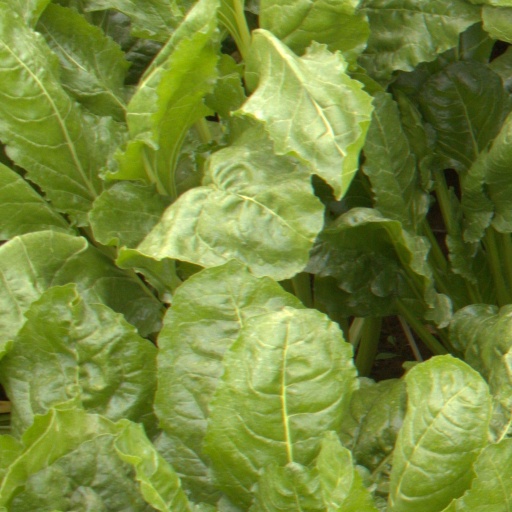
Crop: sugar beet